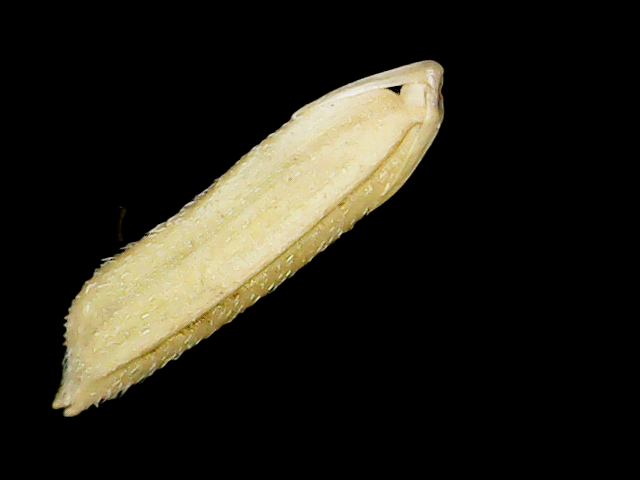
Rice variety: Binadhan21